His Father's Son (1917 film)

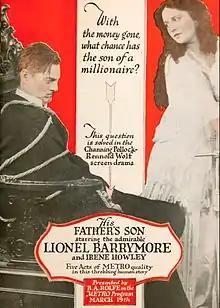
Ad for the film

His Father's Son is a 1917 silent film drama directed by George D. Baker and starring Lionel Barrymore. It was produced and distributed by Metro Pictures.